Ngo Dinh Diem

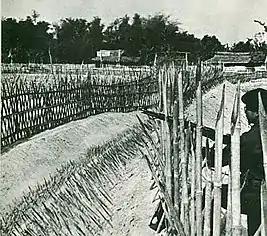

In May 1961, U.S. Vice President Lyndon B. Johnson visited Saigon and enthusiastically declared Diệm the "Winston Churchill of Asia". When asked why he had made the comment, Johnson replied, "Diệm's the only boy we got out there." Johnson assured Diệm of more aid in molding a fighting force that could resist the communists.